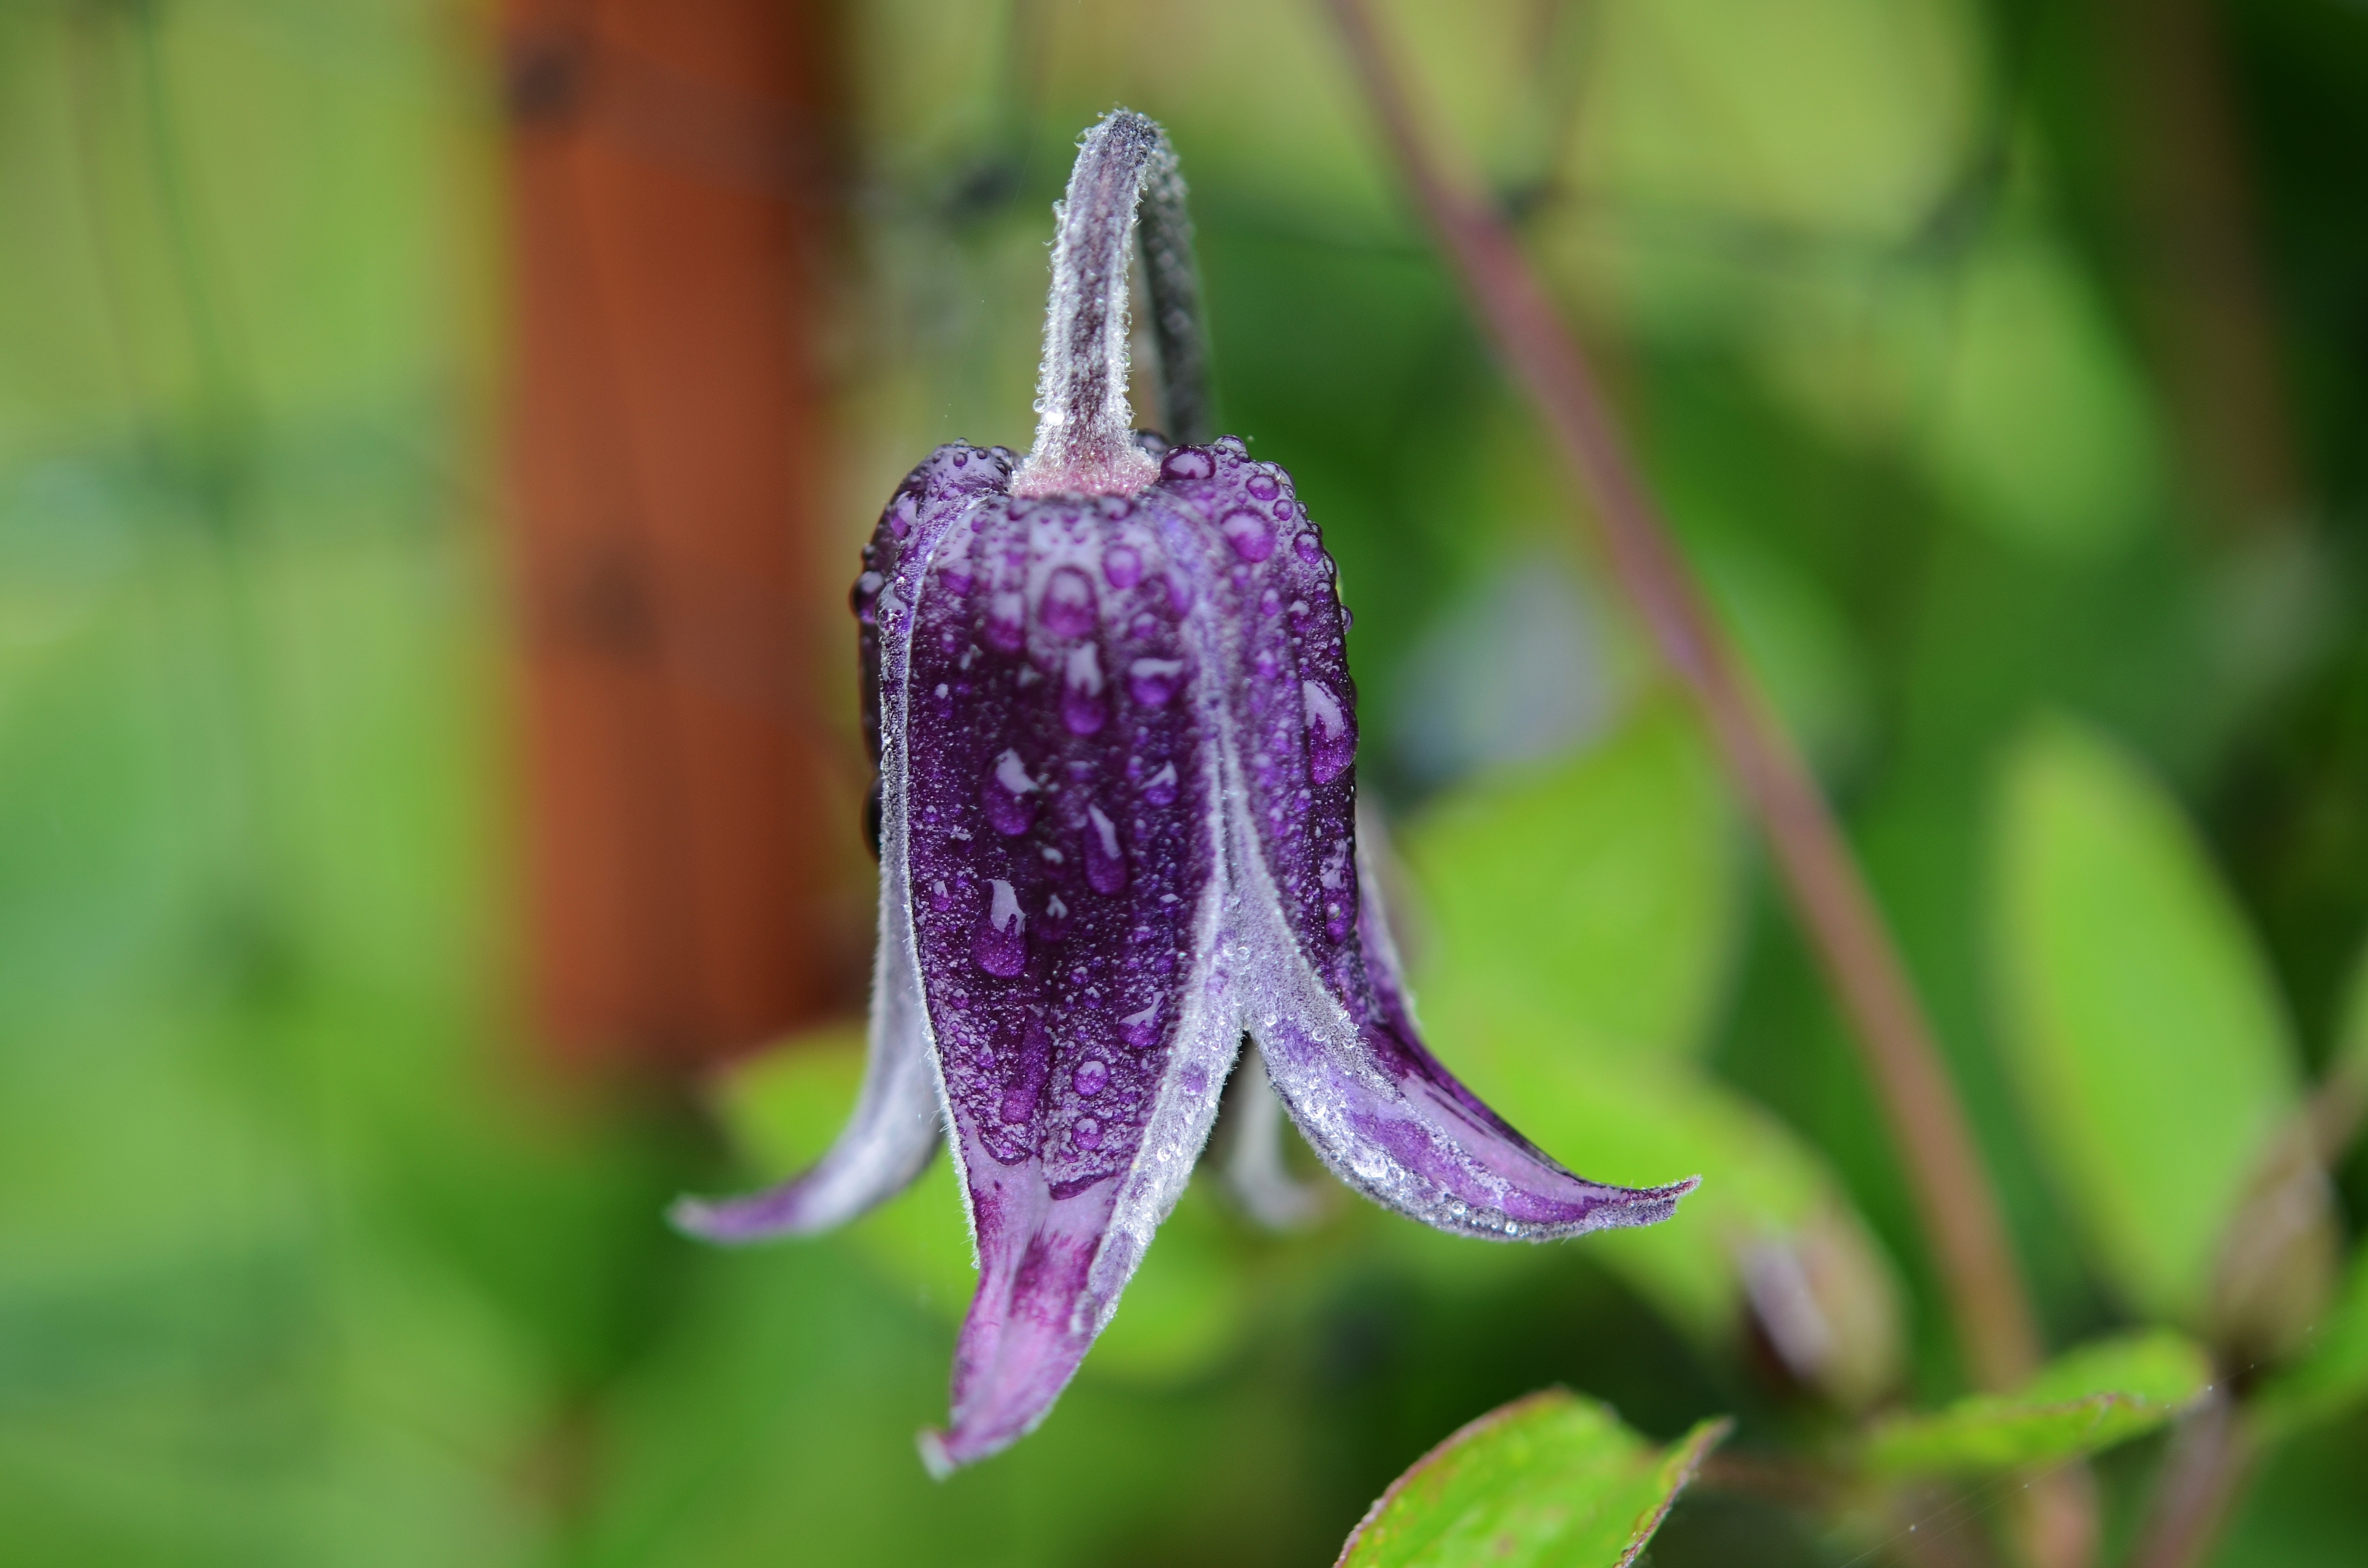
nature, plant, leaf, flower, purple, bloom, summer, floral, spring, green, natural, botany, flora, wildflower, close up, leaves, lily, macro photography, flowering plant, plant stem, land plant